Irmela Mensah-Schramm

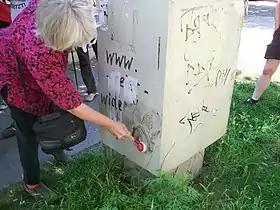

Though her work began with the simple removal of a sticker with a keychain, over the years Mensah-Schramm has adopted numerous methods to excise, cover over, and alter the hate speech she encounters, including nail polish remover, a variety of scrapers, and spray paint.